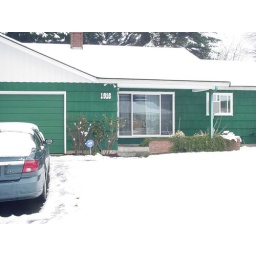
Our house before we painted it yellow in 2007